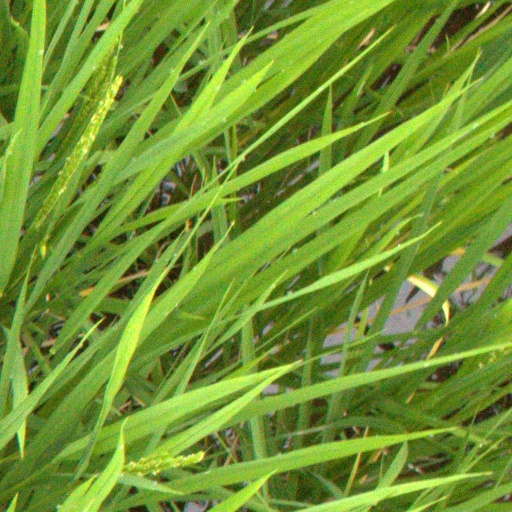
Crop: rice